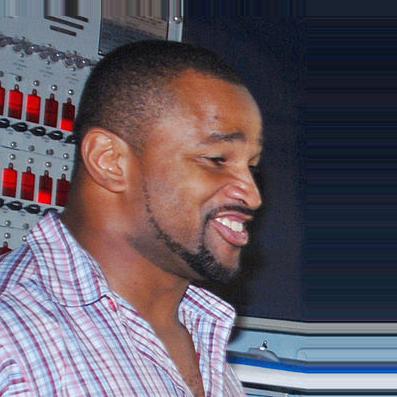
Age: 37